Central Bureau Communists of Poland

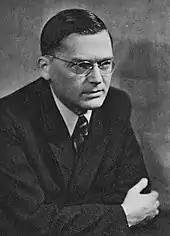
Aleksander Zawadzki

Management of CBKP included: Aleksander Zawadzki - Chairman, Stanisław Radkiewicz - Secretary, Karol Świerczewski - Member, Jakub Berman - Member, Wanda Wasilewska - Member, Hilary Minc - Plenipotentiary, and Stefan Wierbłowski - Plenipotentiary.